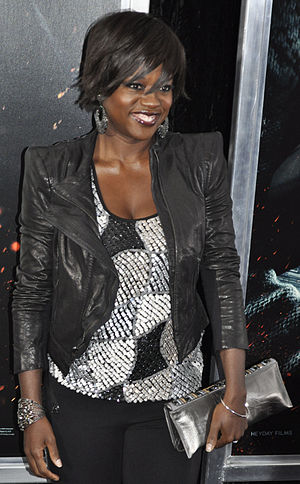
Viola Davis
Viola Davis er en amerikansk skuespiller. Hun startede sin karriere på teatret og vandt en Tony Award for sin rolle i King Hendley II. Hun har spillet med i flere tv-serier og film og er blevet nomineret til en oscar 2 gange.